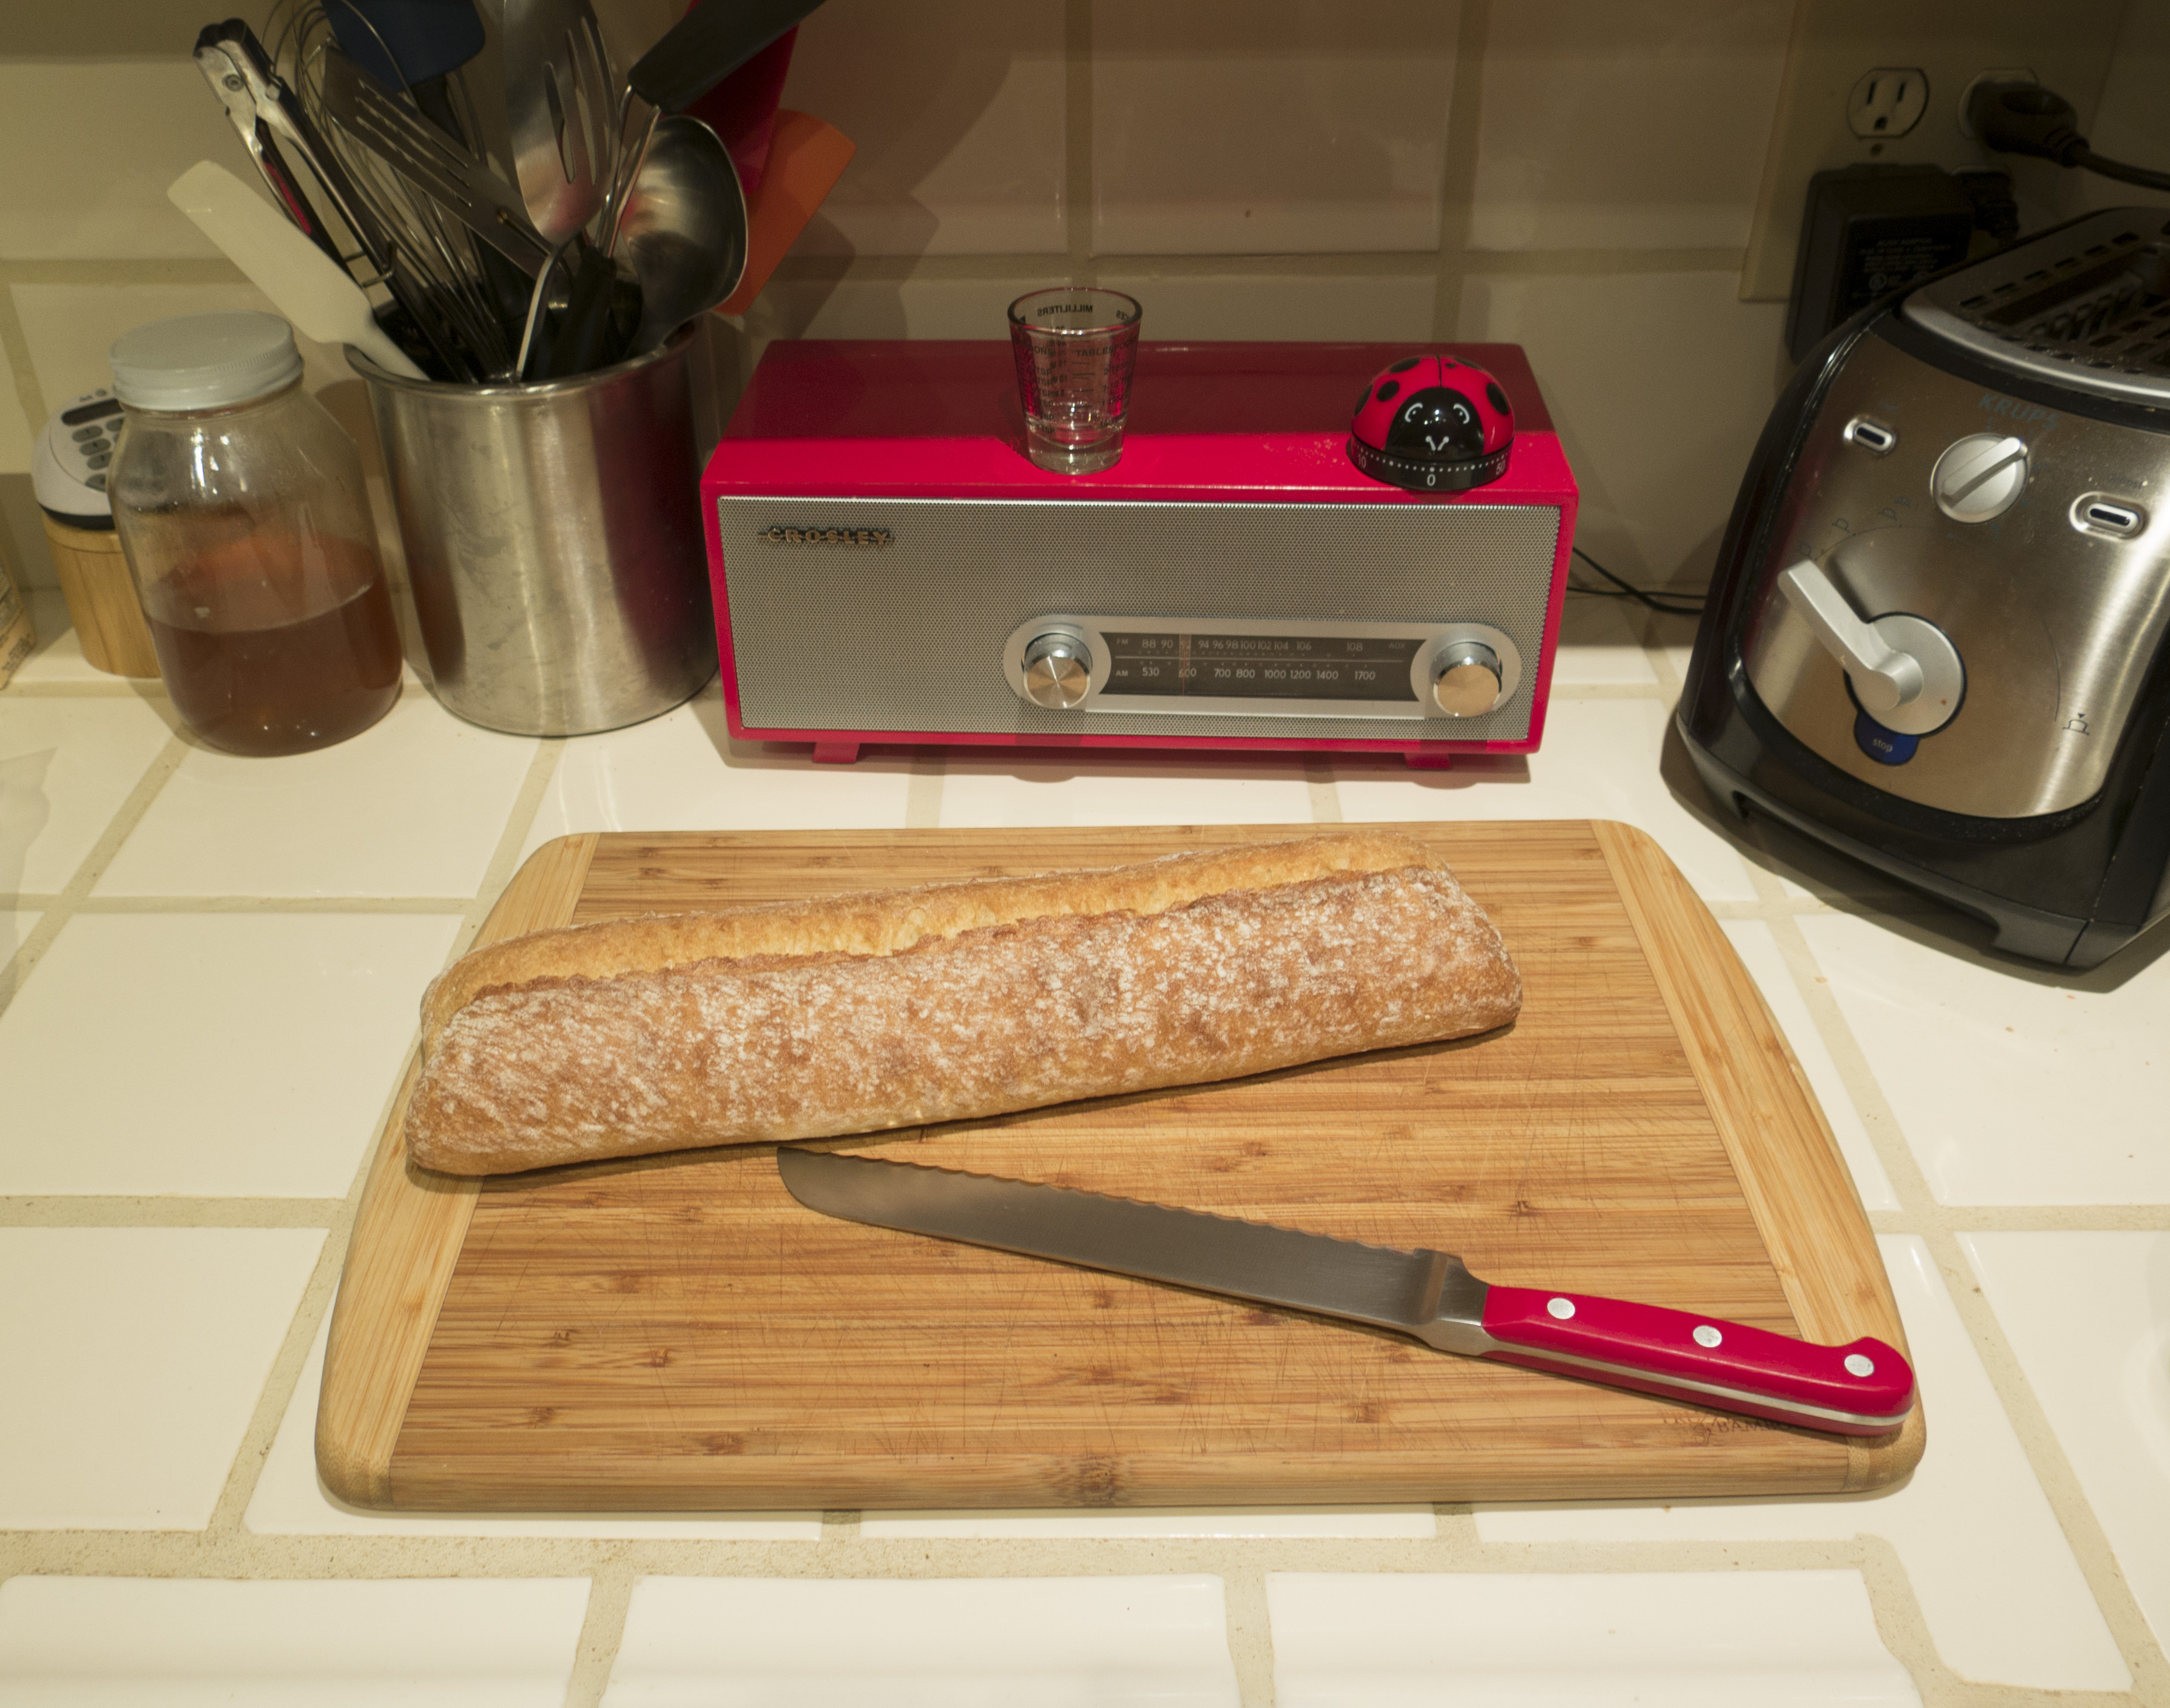
wood, food, red, kitchen, baking, bread, knife, radio, 2015, 3652015imstillstanding, cuttingboard, 356, notyourusualstilllife, small appliance